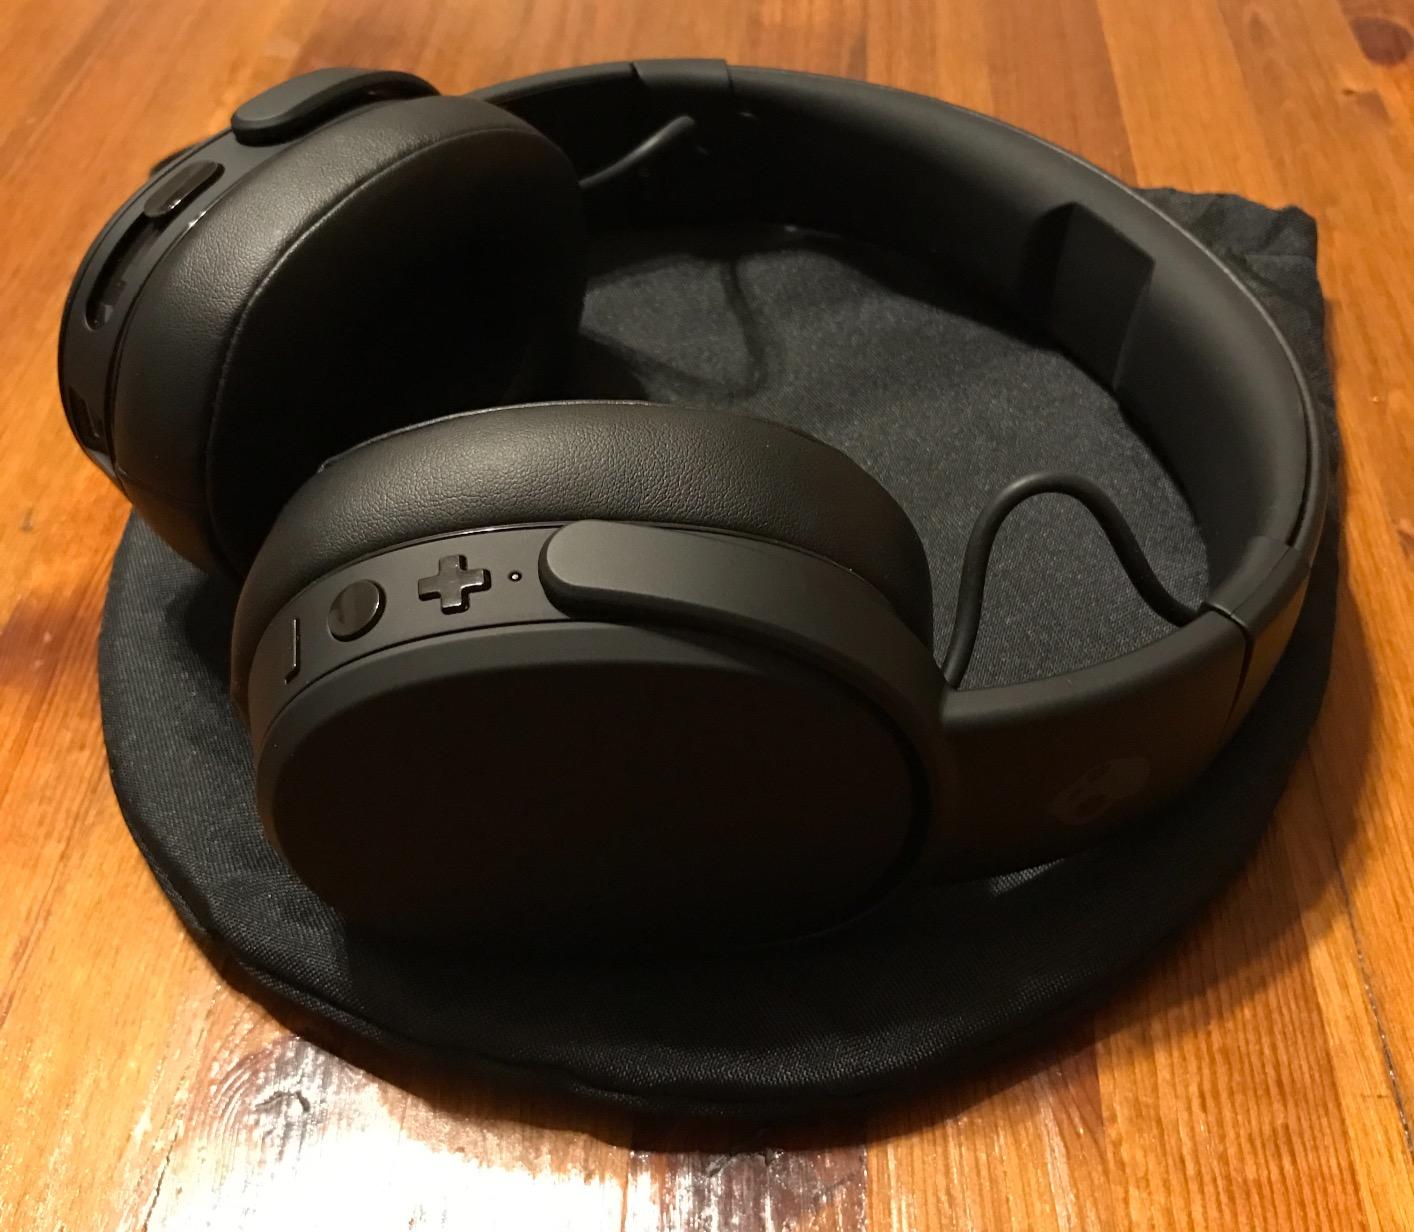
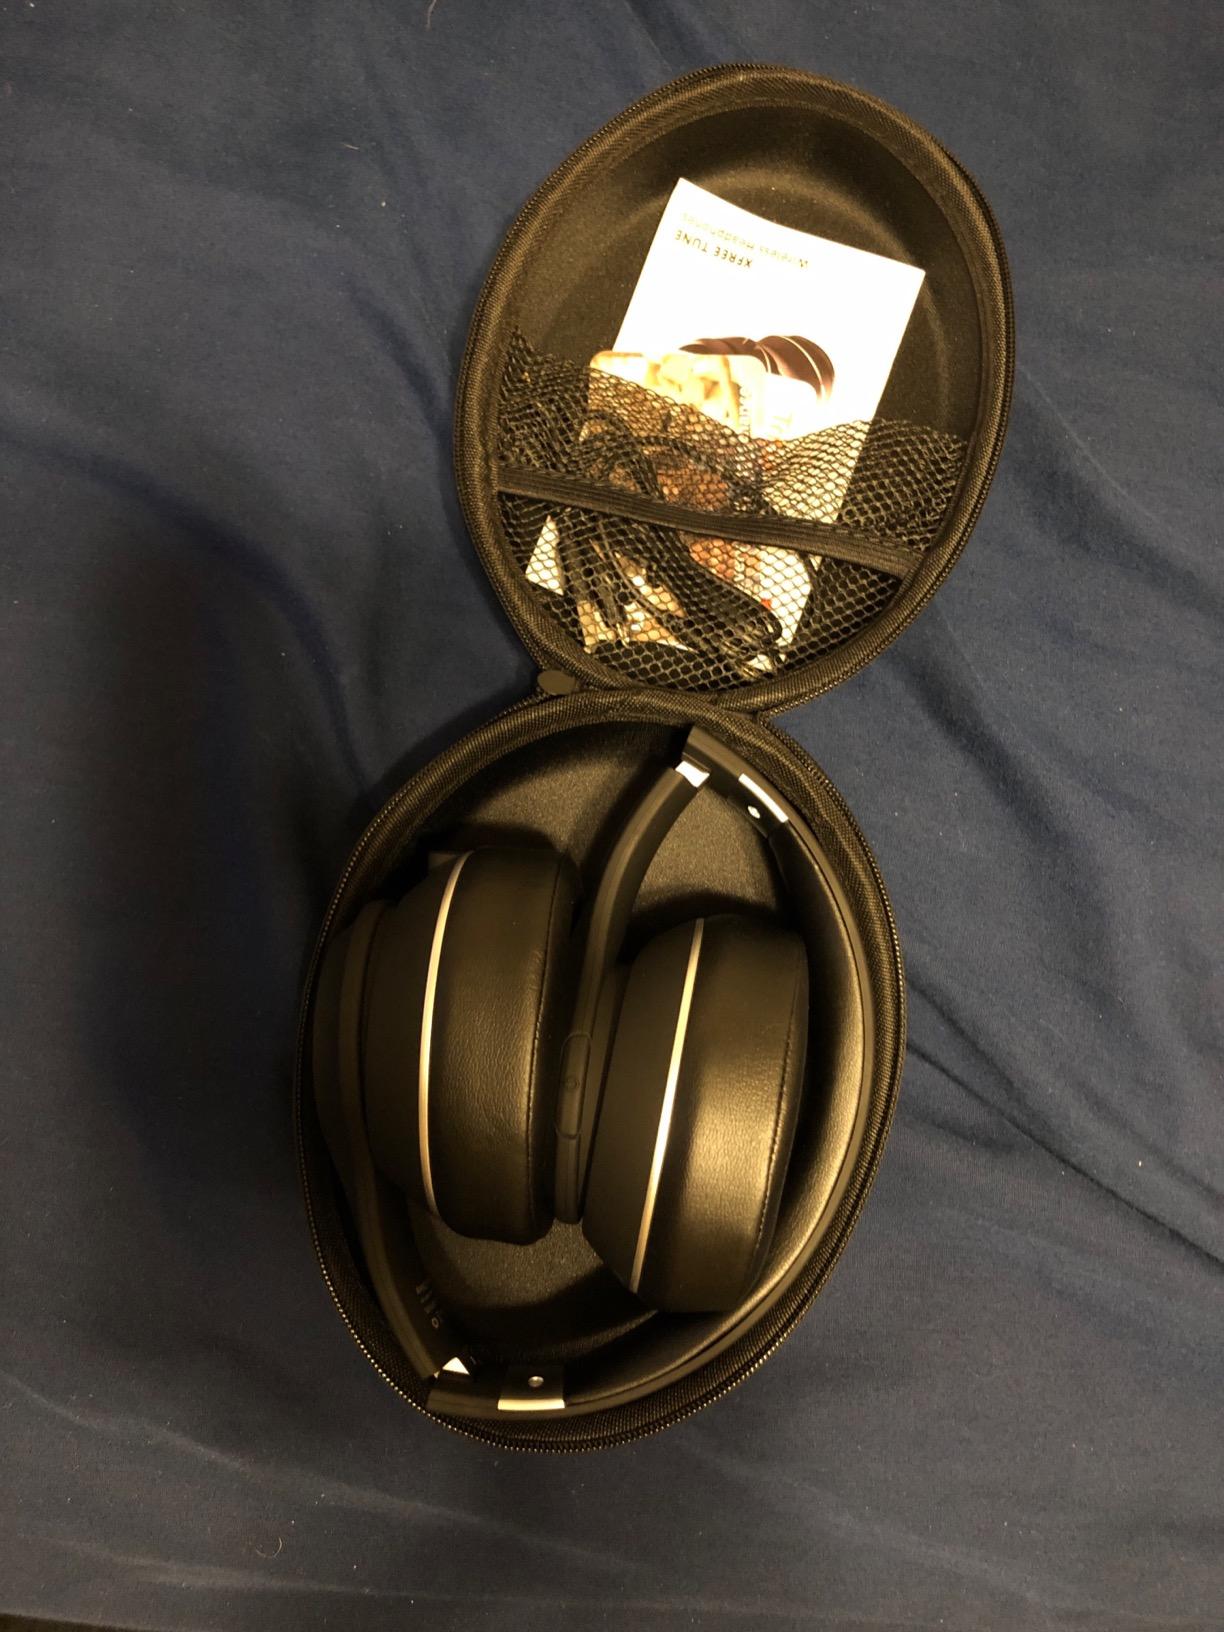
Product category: headphones
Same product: no